Crompouce

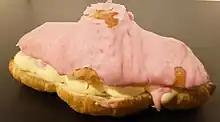

A crompouce is a mixture between a croissant and a tompouce that became a hit on social media platforms in 2023, in addition to being registered as a brand name. Croissant dough is used instead of puff pastry. The croissant is cut open and filled with pastry cream and topped with a layer of pink icing. The disadvantage of croissant dough, however, is that the dough is softer, making the cream more likely to leak through.